Kerang train accident

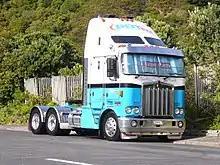
A Kenworth K104 similar to the prime mover involved in the accident.

The semi-trailer truck involved in the accident consisted of a refrigerated curtain sided trailer hauled by a Kenworth K104B prime mover. Its driver, Christiaan Scholl, was transporting a load of timber and pipe fittings from Victoria to South Australia on behalf of Canny Carrying Company.